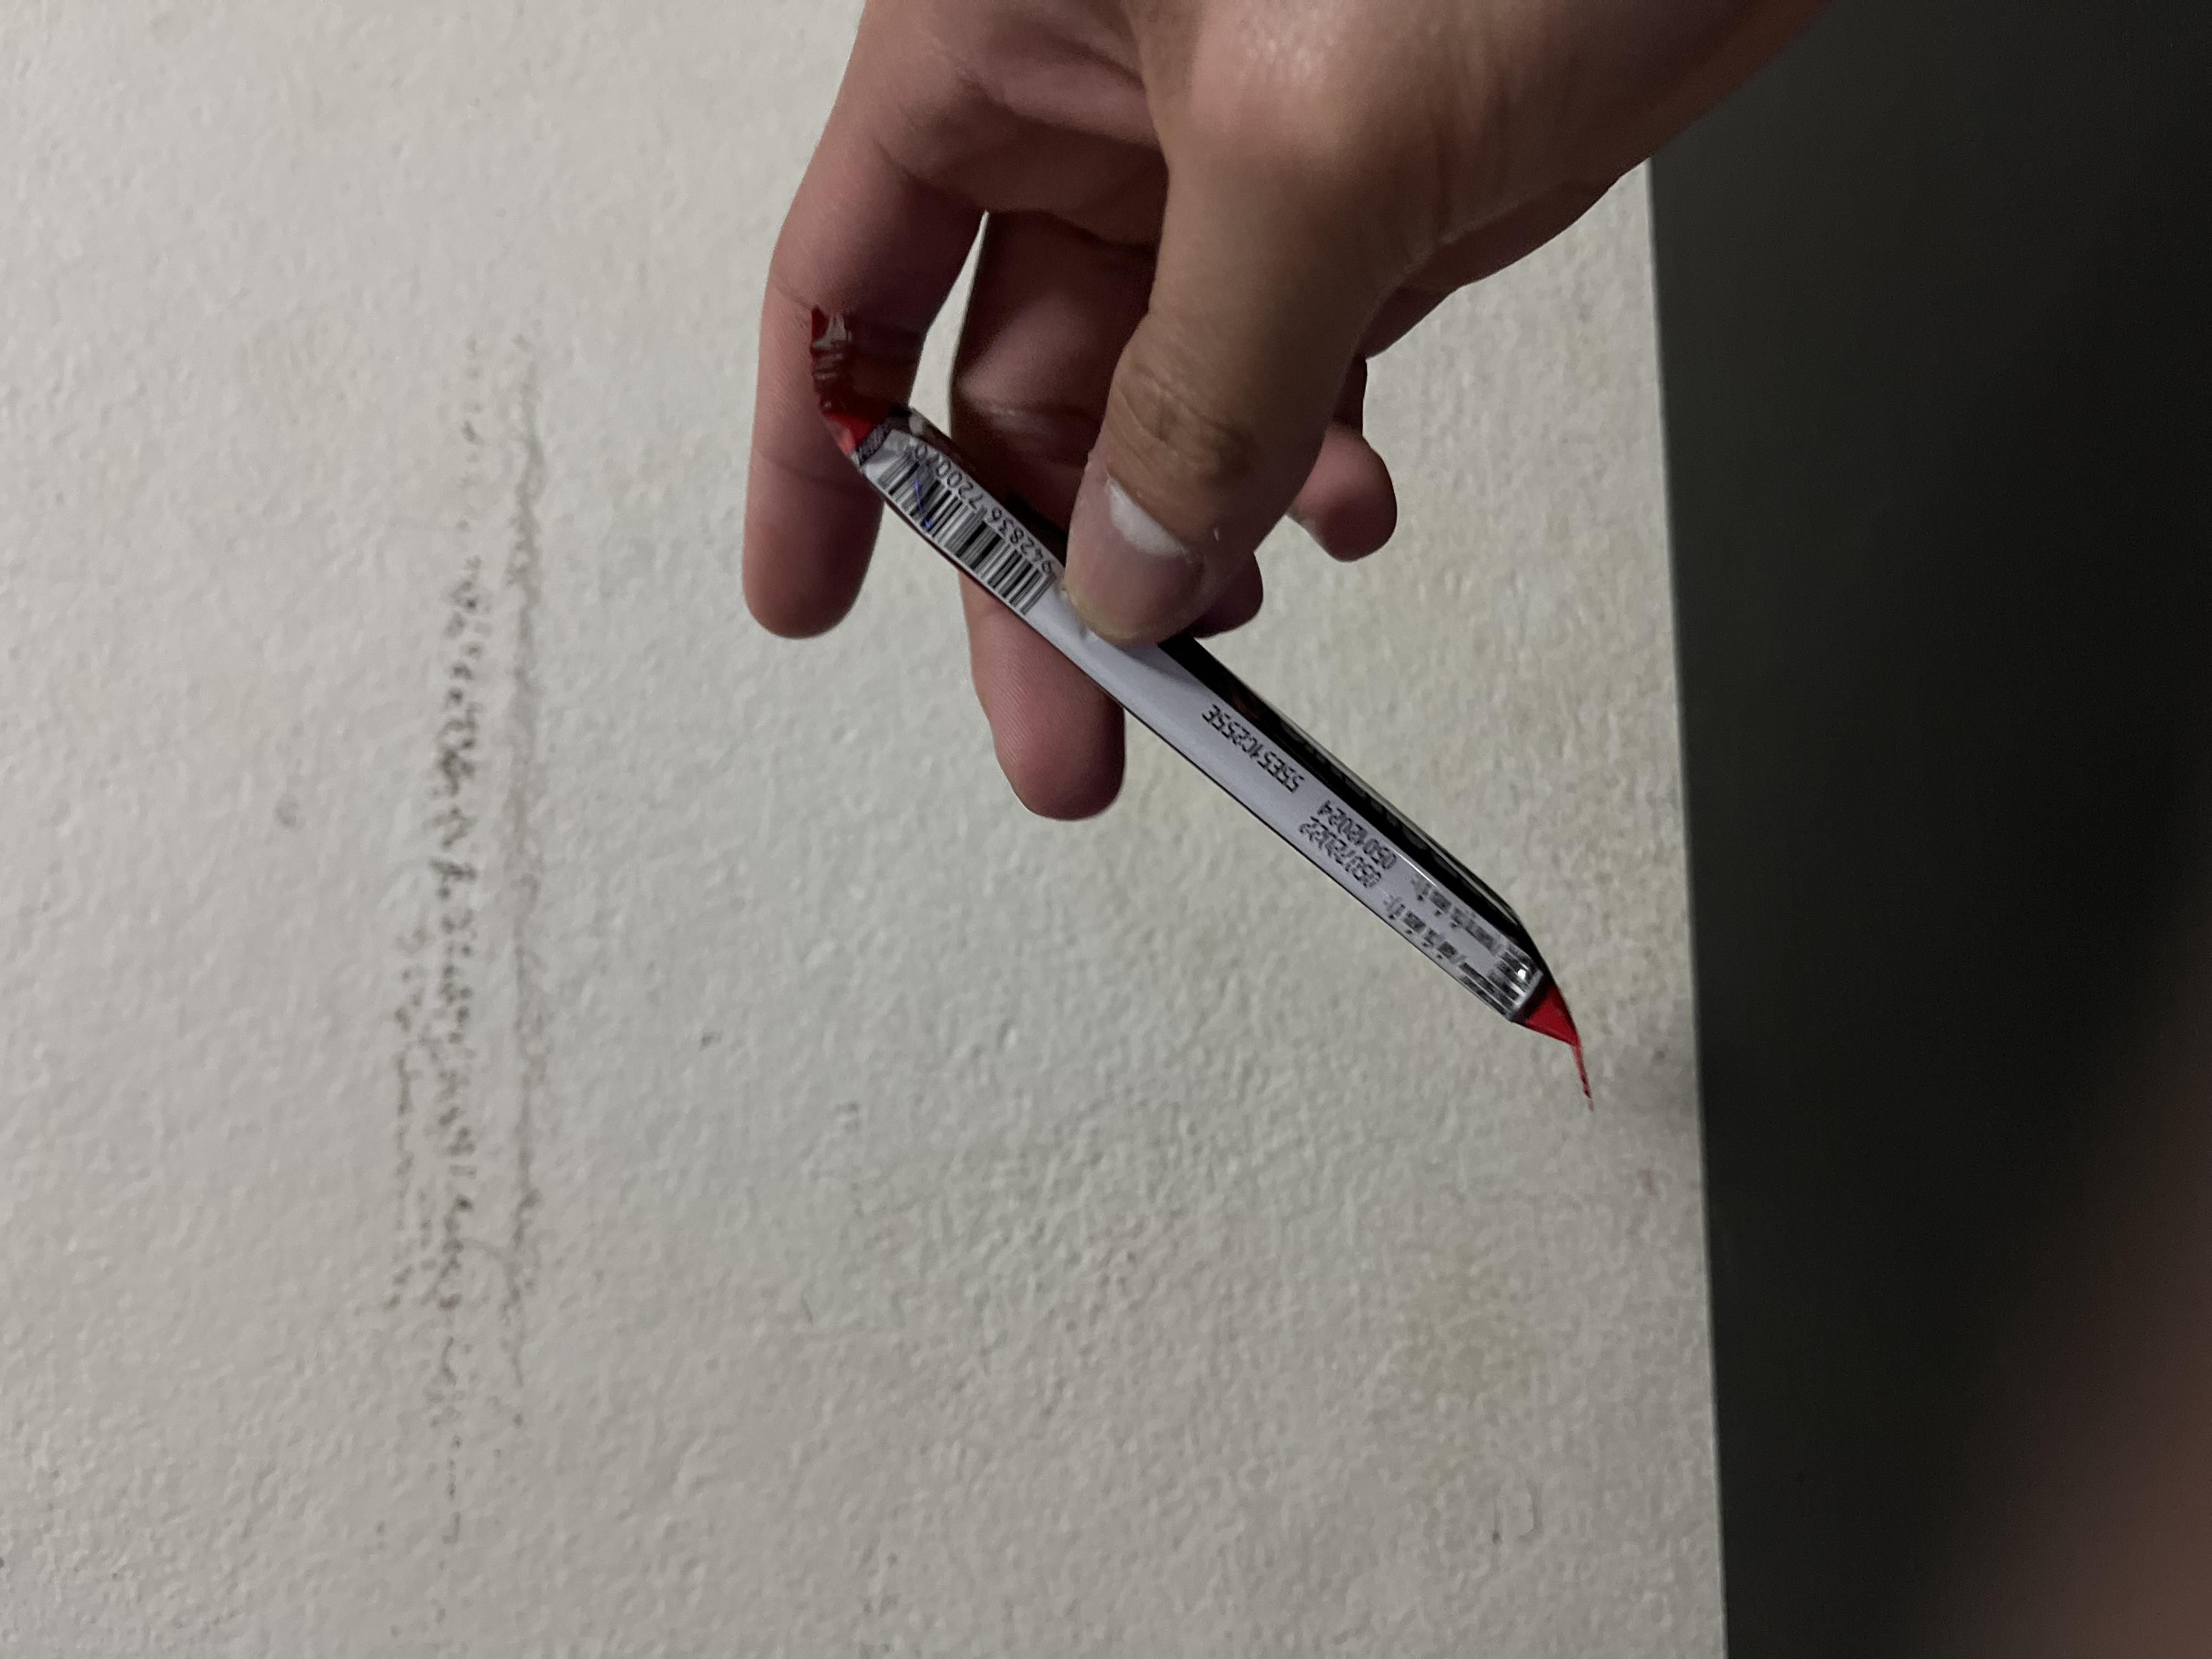
Label: plastics